Hauset

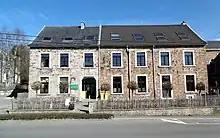

Hauset is a village in the Belgian municipality of Raeren, part of the German-speaking Community of Belgium. The village is around 260m over Mean Sea Level, along the small river Geul and borders the Forest of Aachen. The population, around 1700 inhabitants, is German-speaking and is about half of German citizens who come from the Aachen region. Hauset is on the border to Germany, close to Aachen. Adjacent Belgian villages are Hergenrath, Walhorn and Eynatten.